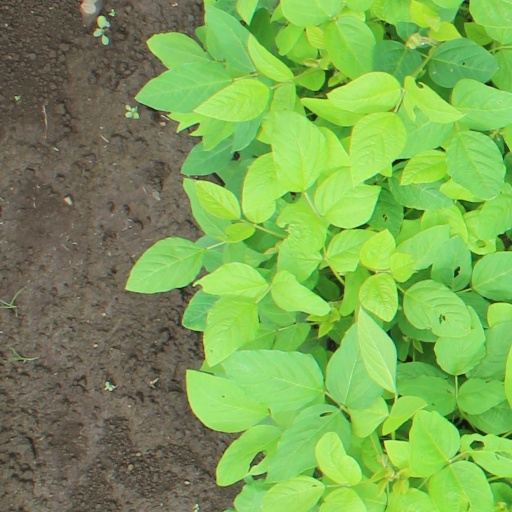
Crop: soybean